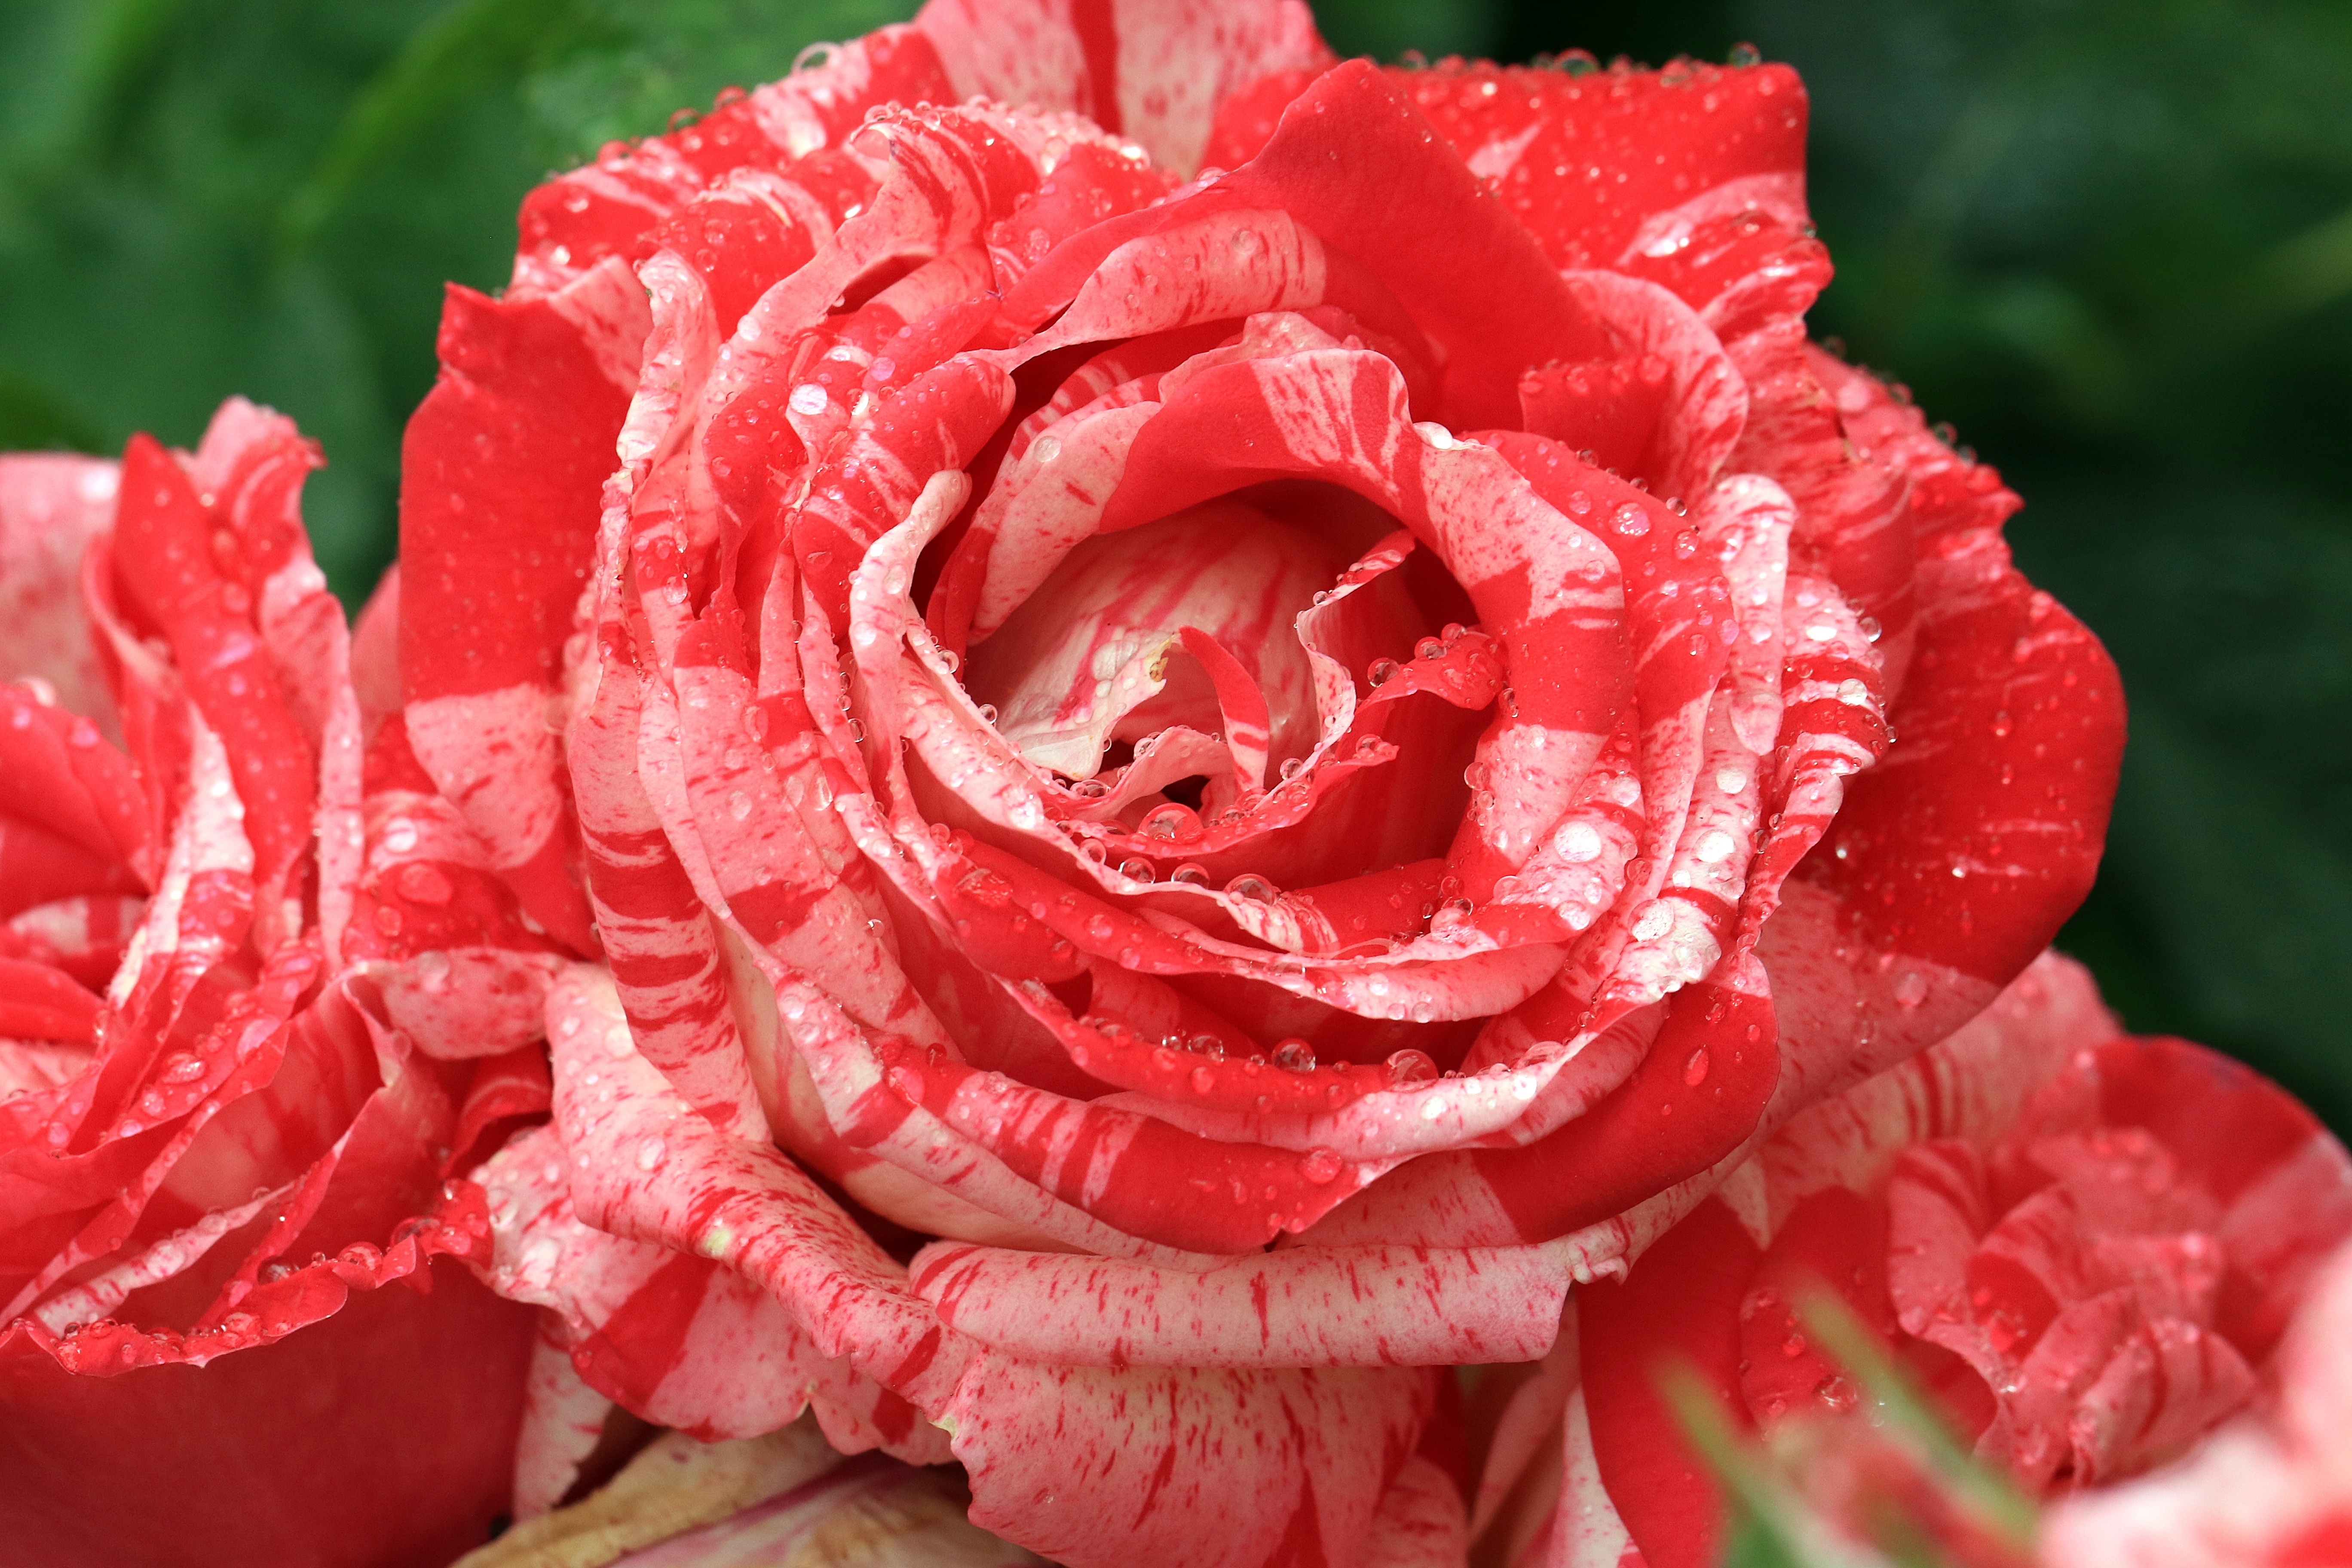
plant, flower, petal, bush, rose, red, macro, garden, pink, carnation, passion, rose petals, floribunda, dianthus, rose flower, flowering plant, rain drops, the petals, garden roses, rose family, white red, white and red, the passion of the christ, land plant, rosa centifolia, pink family